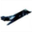
Label: airplane